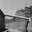
Label: bridge